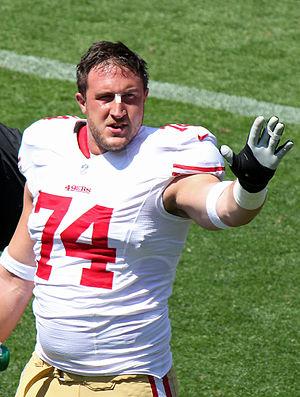
Joe Staley, né le 30 août 1984 à Rockford au Michigan, est un joueur américain de football américain évoluant au poste d'offensive tackle.